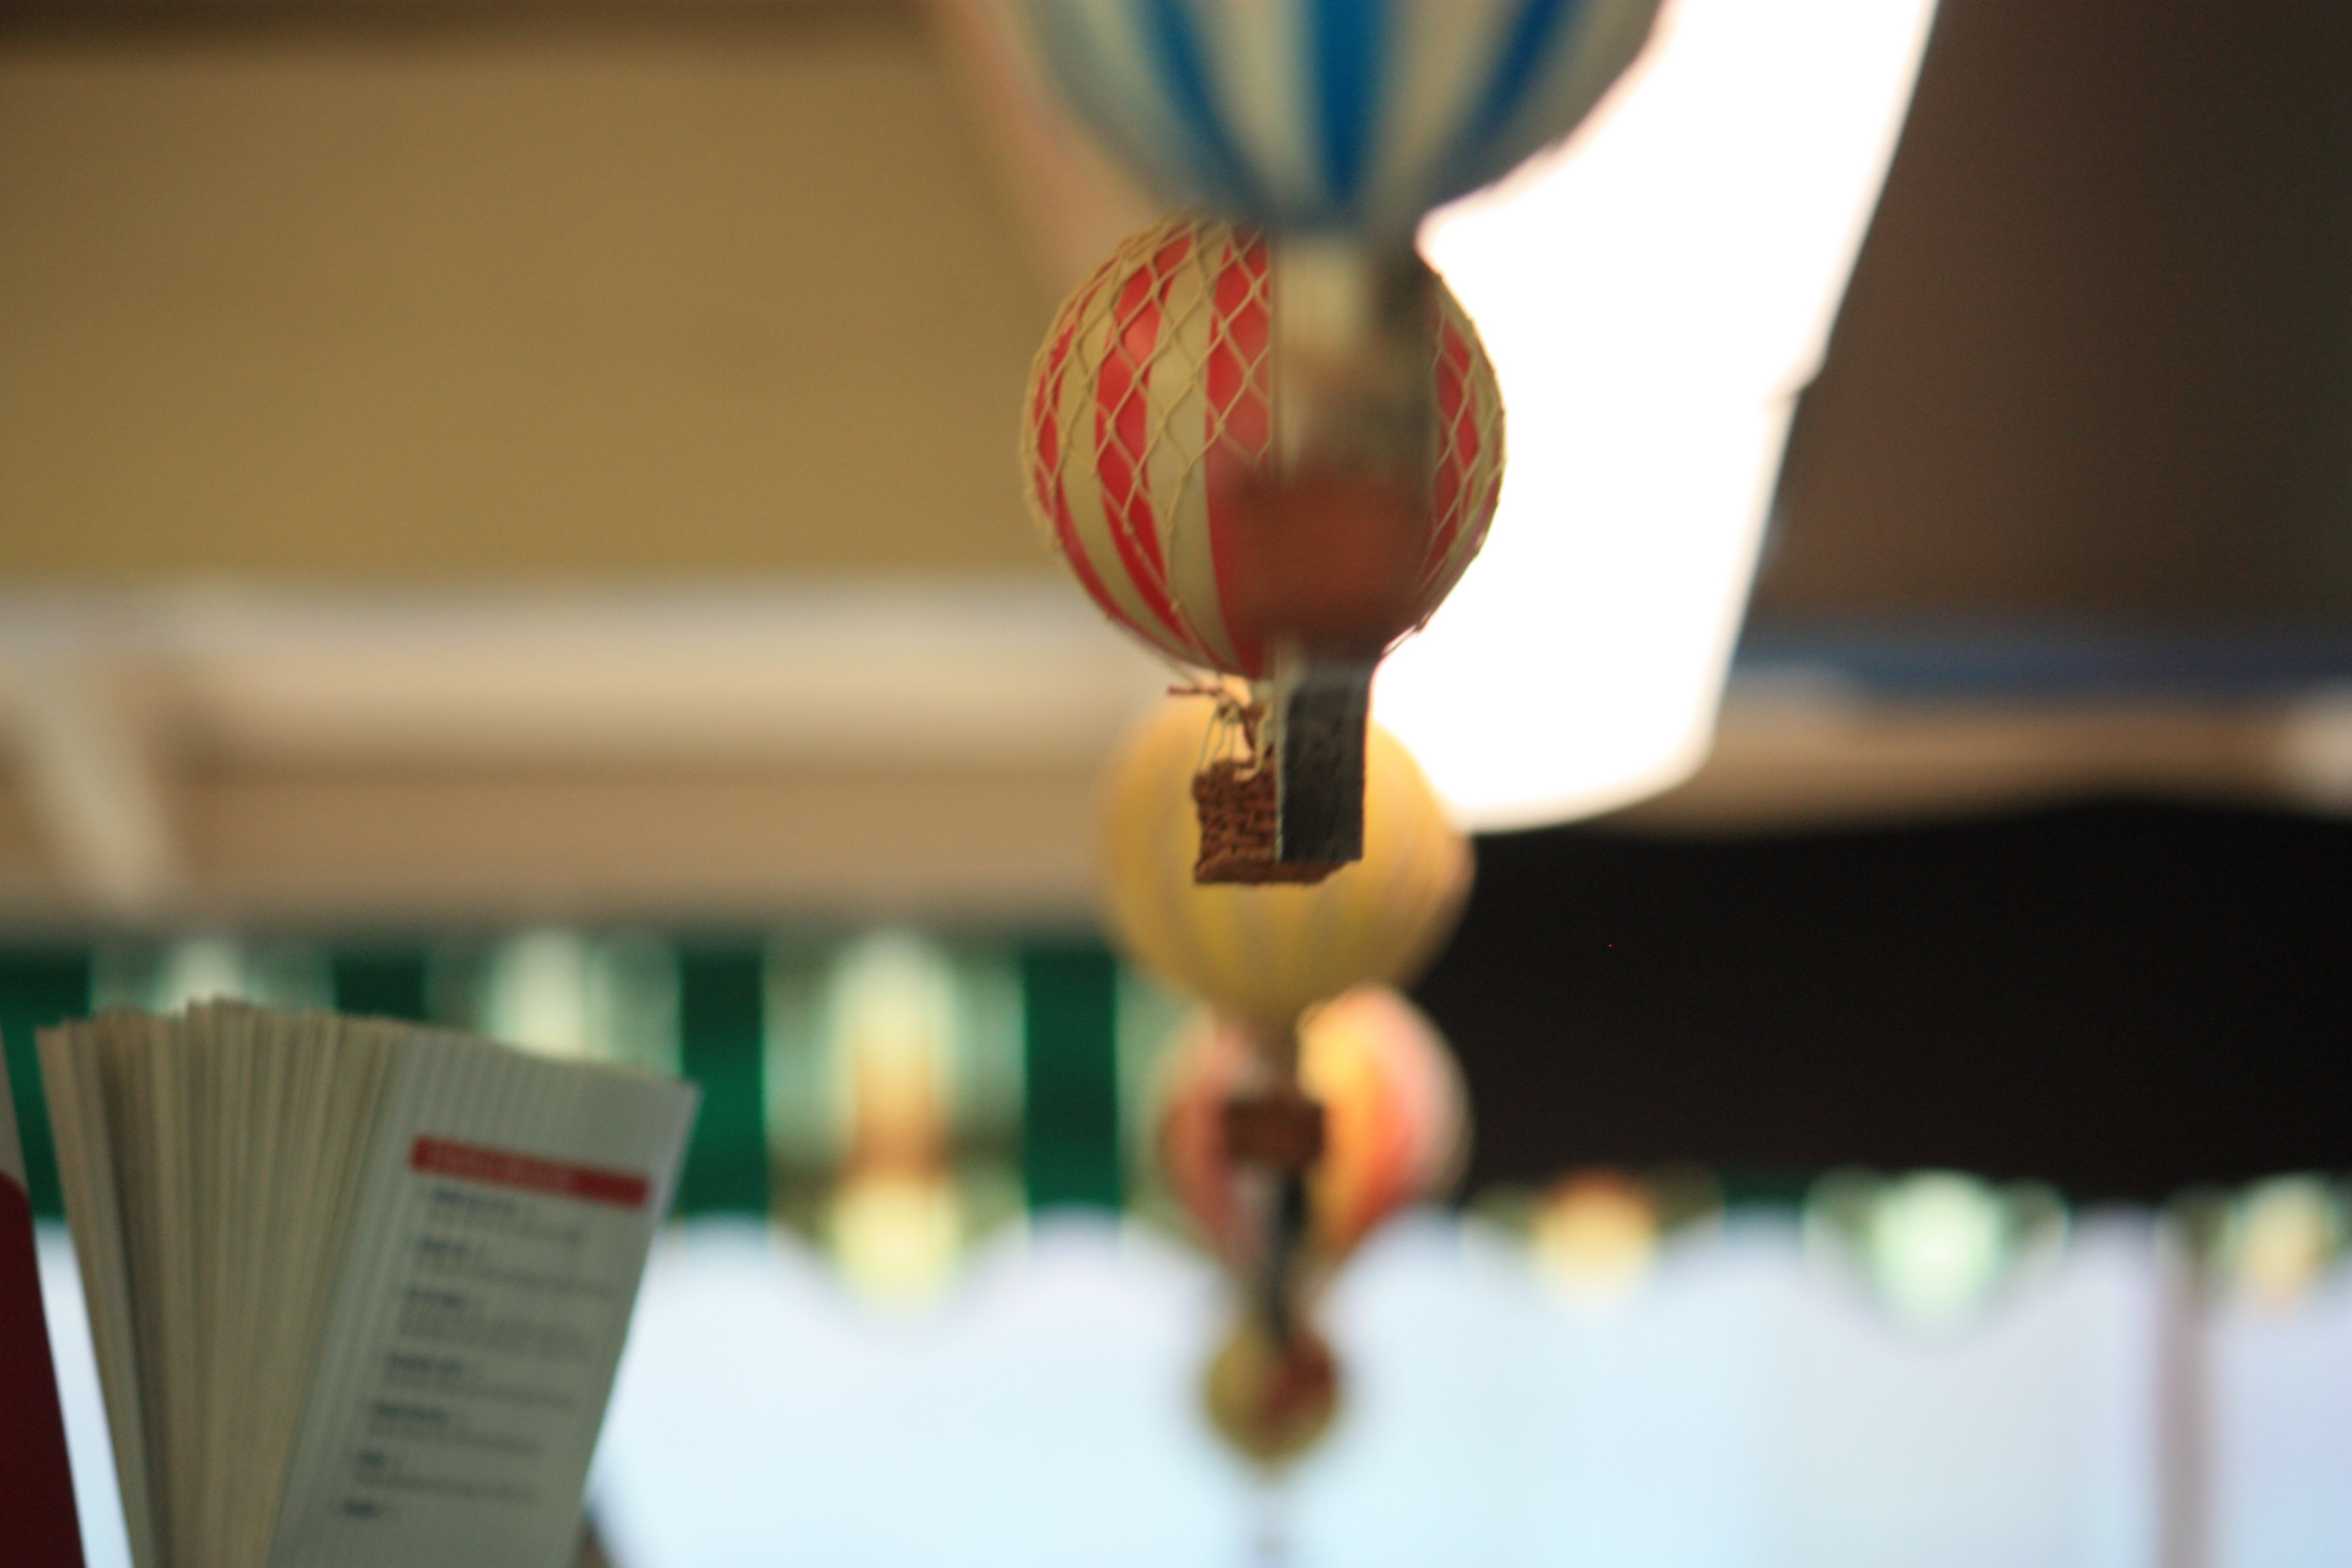
color, toy